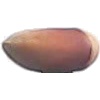
Label: hazelnut